Ortrie D. Smith

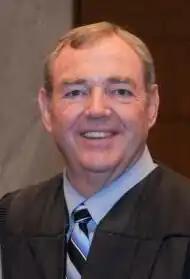
Smith in 2012

Ortrie Dale Smith (born April 30, 1946) is a senior United States district judge of the United States District Court for the Western District of Missouri.